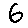
Label: 6